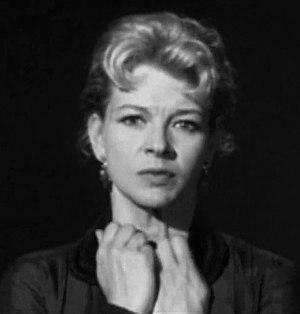
Dolores Michaels, née le 30 janvier 1933 à Kansas City et morte le 25 septembre 2001 à West Hollywood, est une actrice américaine.